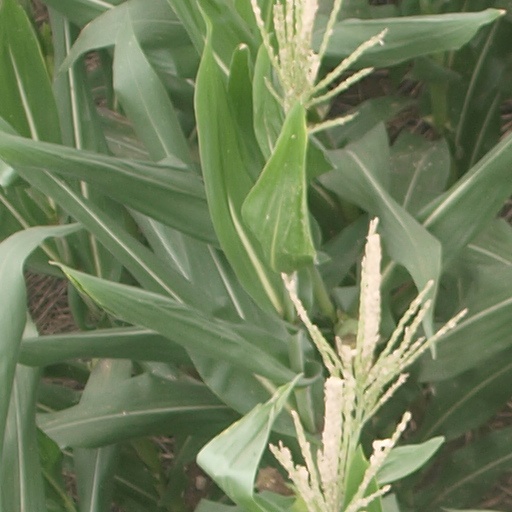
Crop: maize; corn